785

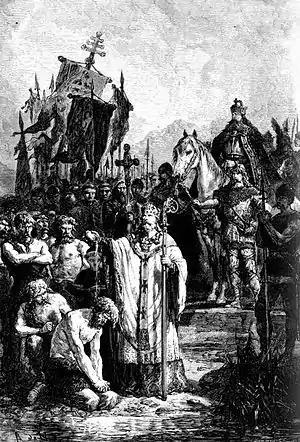
Conversion of the Saxons (c. 1869)

Year 785 (DCCLXXXV) was a common year starting on Saturday of the Julian calendar. The article denomination 785 for this year has been used since the early medieval period, when the Anno Domini calendar era became the prevalent method in Europe for naming years. It is still used today in this manner.